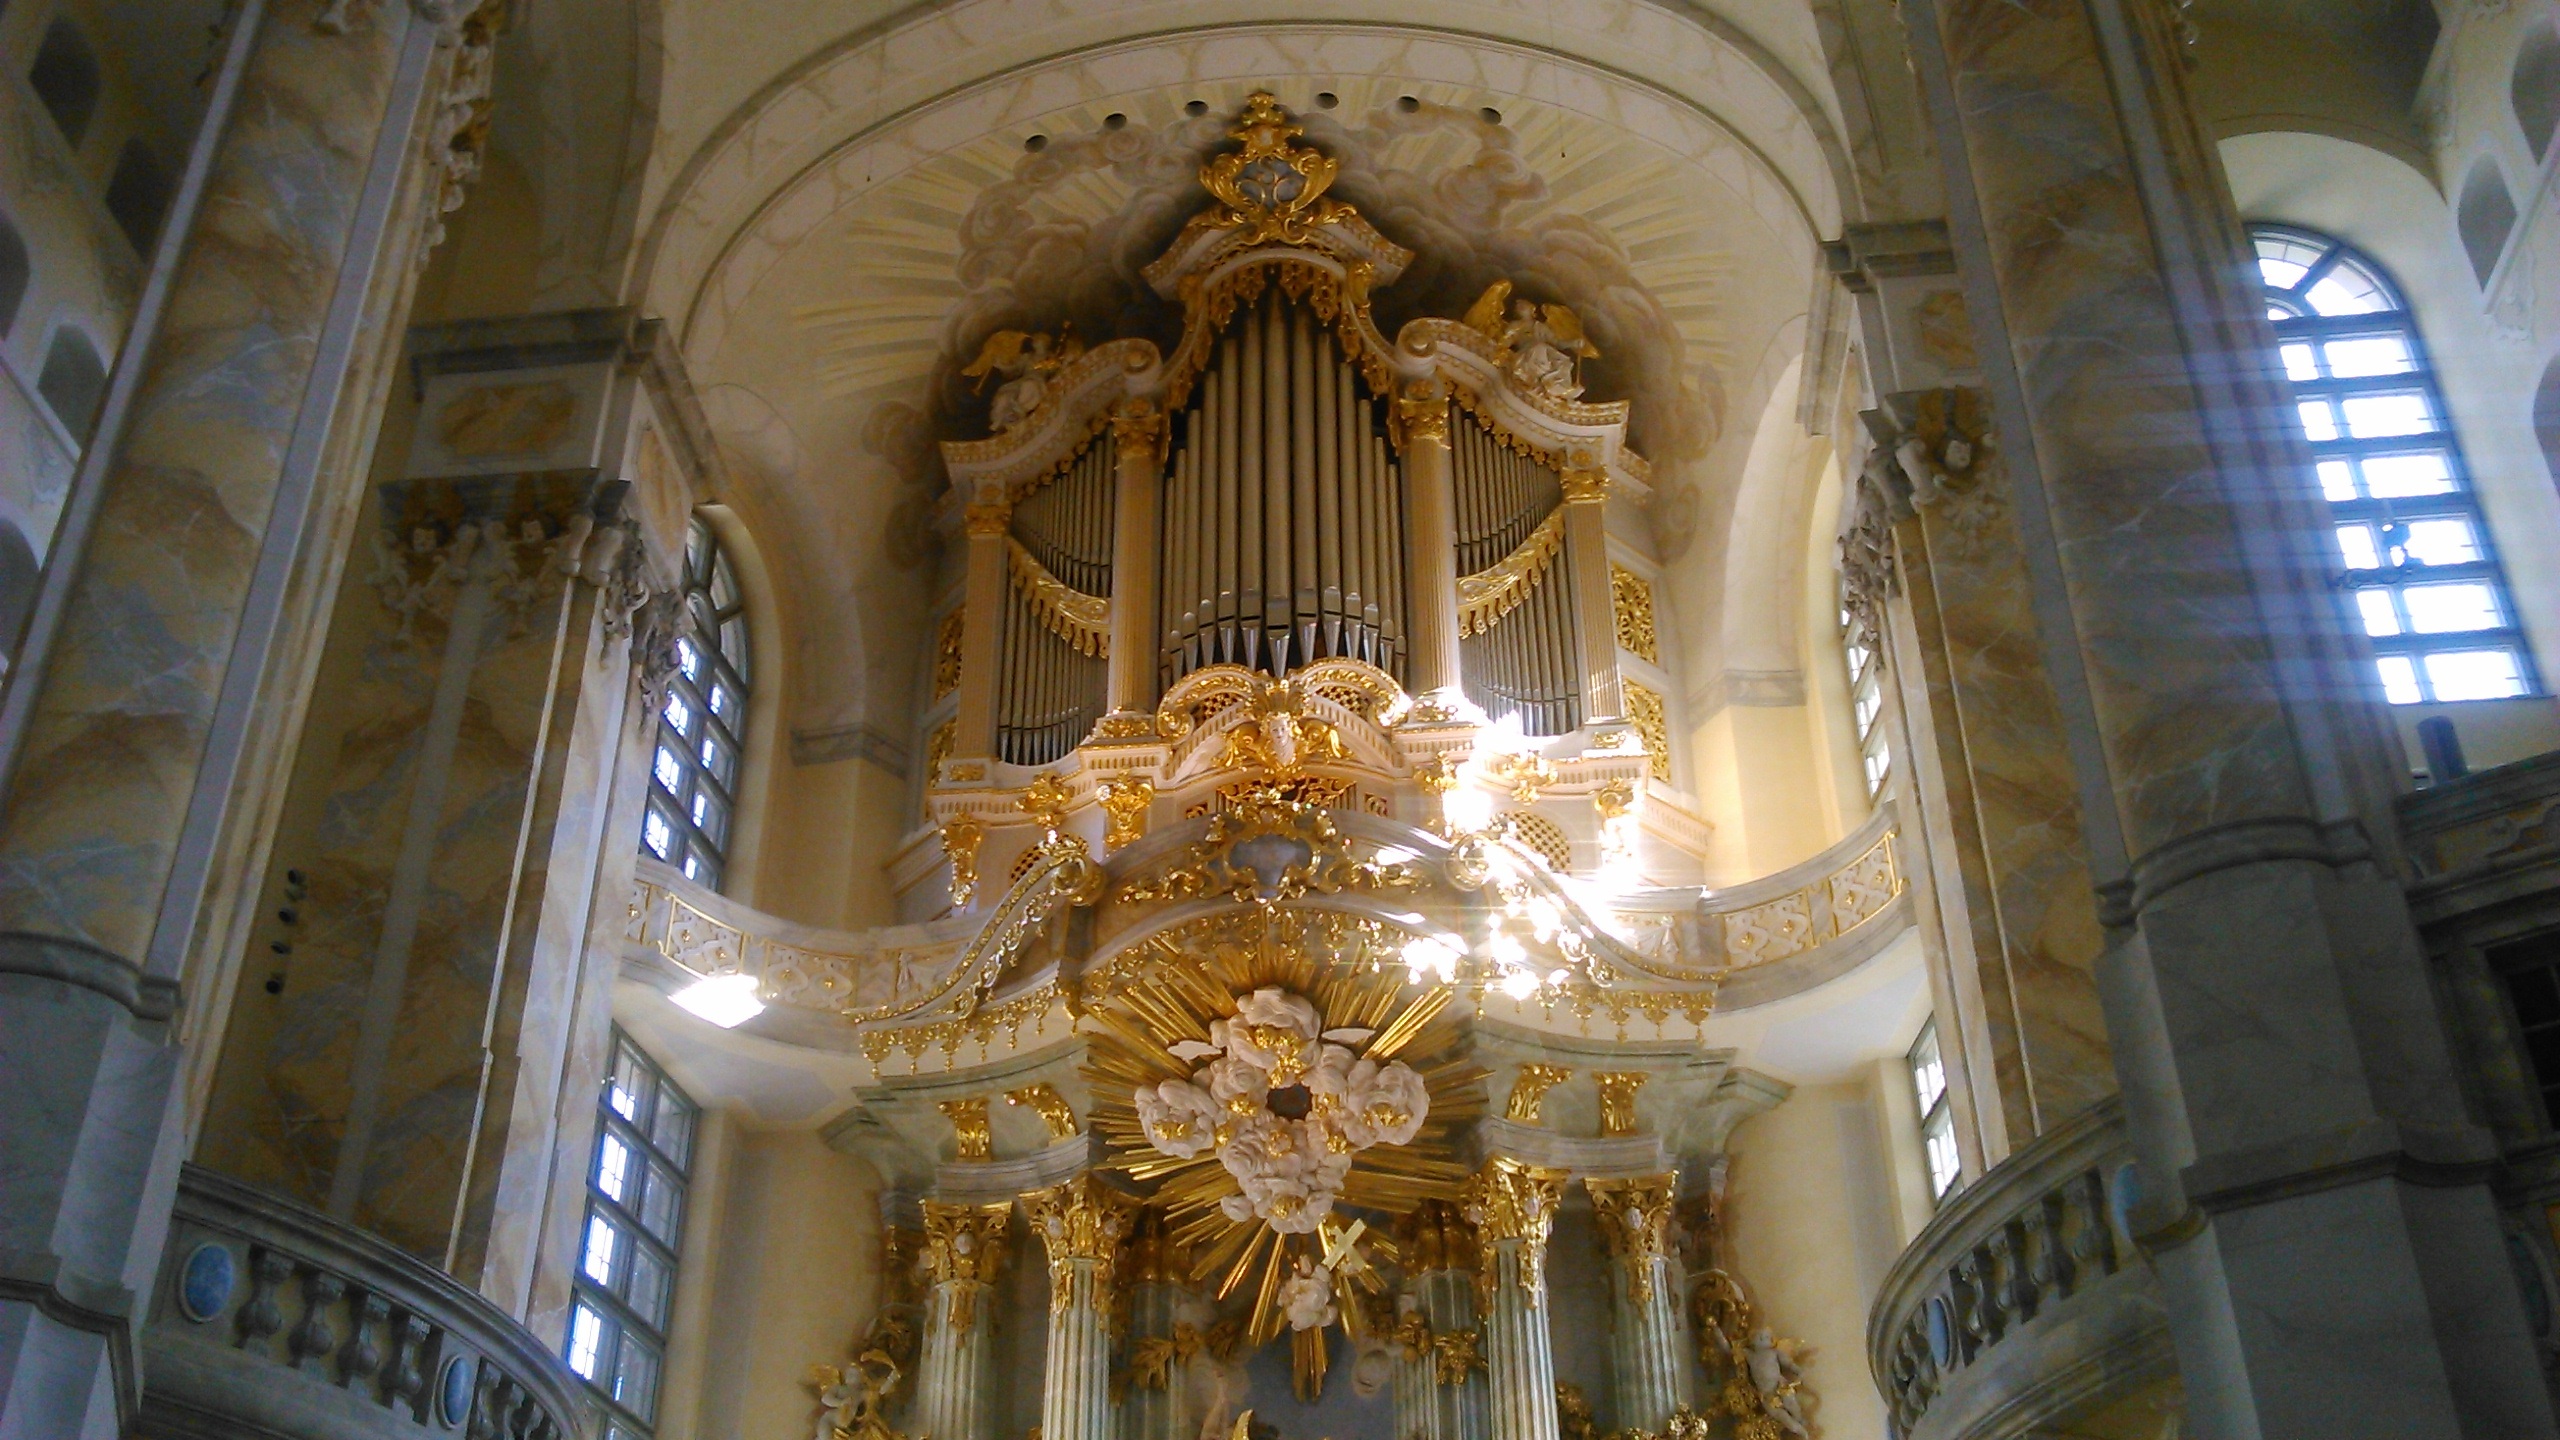
music, building, palace, facade, church, cathedral, chapel, place of worship, altar, breath, organ, basilica